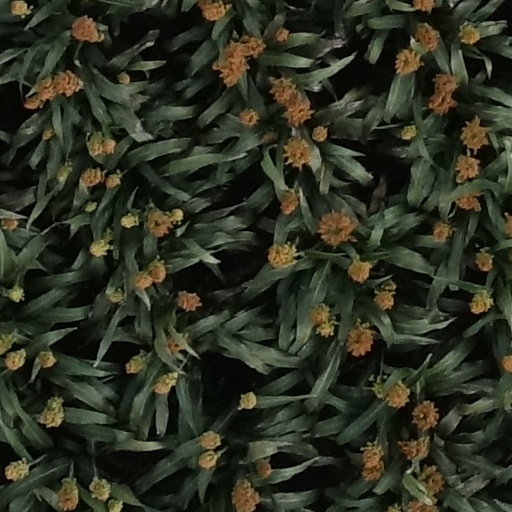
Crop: sorghum